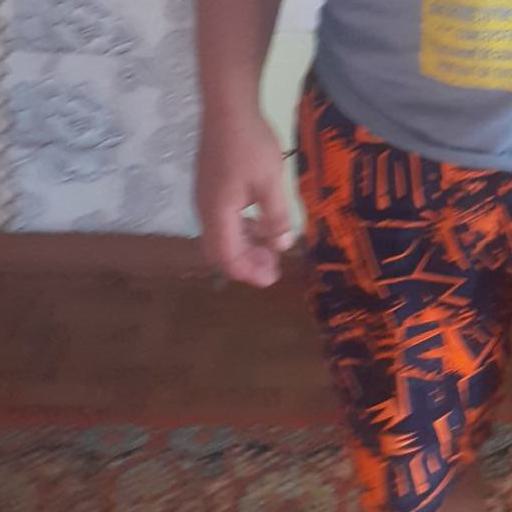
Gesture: no_gesture